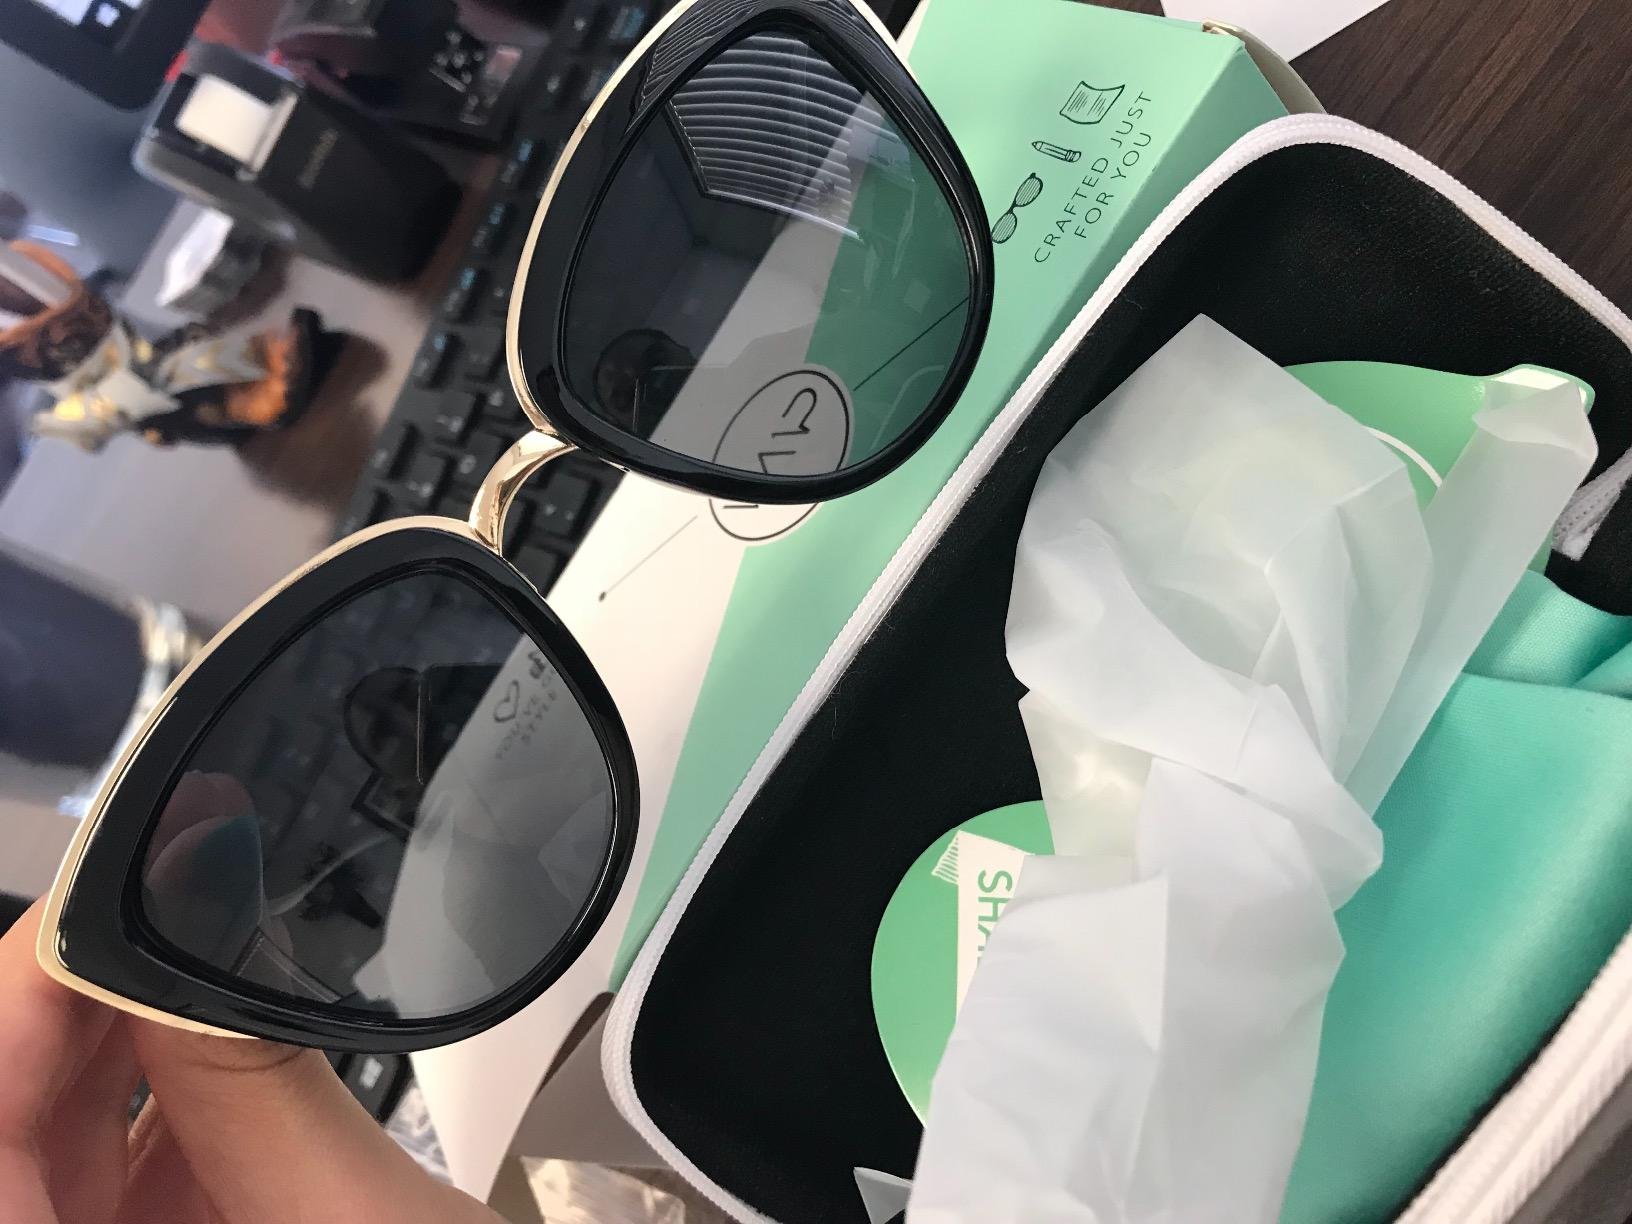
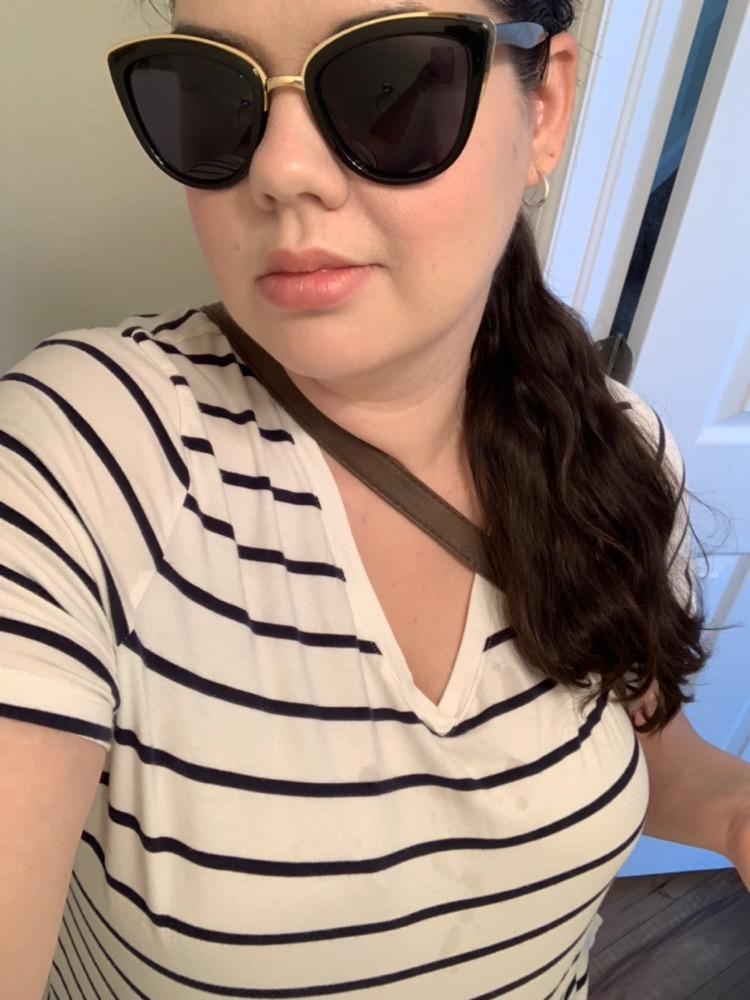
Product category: accessories_sunglasses
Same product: yes